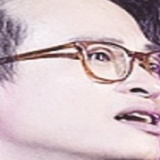
ca sĩ Hà Anh Tuấn